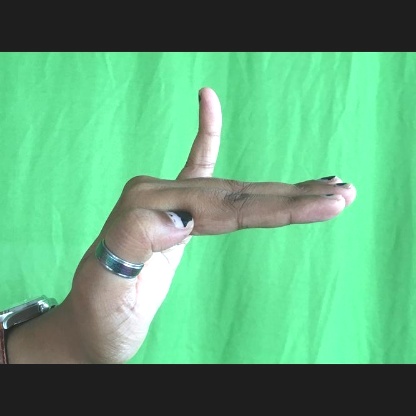
Mudra: Hamsapaksha